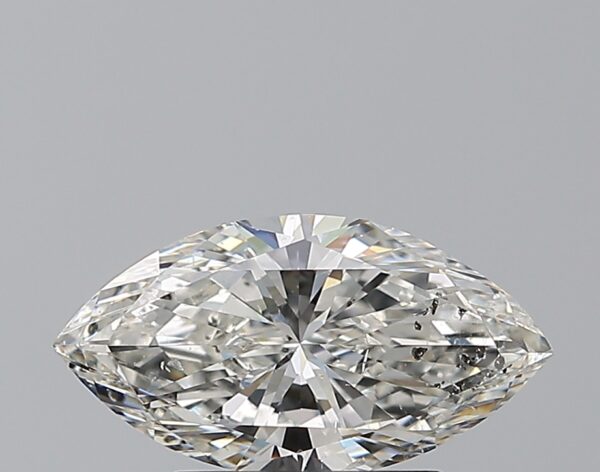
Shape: marquise
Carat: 1.29
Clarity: SI2
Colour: G
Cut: EX
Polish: EX
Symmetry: VG
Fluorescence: F
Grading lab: GIA
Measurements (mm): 10.87 x 5.71 x 3.58